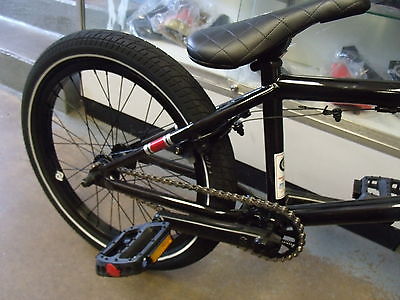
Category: bicycle